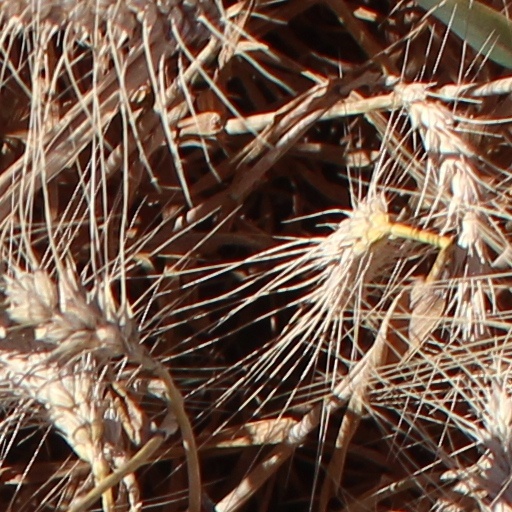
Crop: wheat